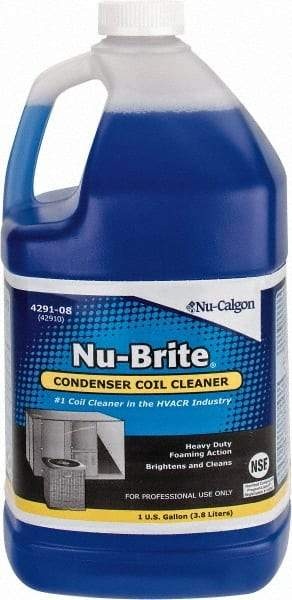
Nu-Calgon - 1 Gal Bottle HVAC Coil Cleaner - Alkaline Formula
Item #: 07328750 Brand: Nu-Calgon Model #: 4291-08 Exact Tooling IR#: 04 Product Specifications Container Size 1 Gal. Container Size 1.0 Container Type Bottle Additional Information Condenser Coil Cleaner Type Coil Cleaner Formula Type Alkaline
Brand: Nu-Calgon
Category: Home & Garden > Household Supplies > Household Cleaning Supplies > Household Cleaning Products > Stainless Steel Cleaners & Polishes > Conditioning Oil